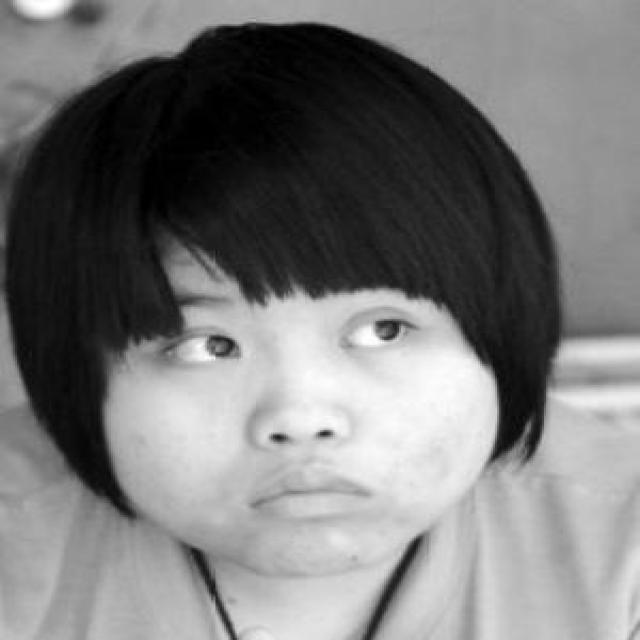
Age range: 13-20